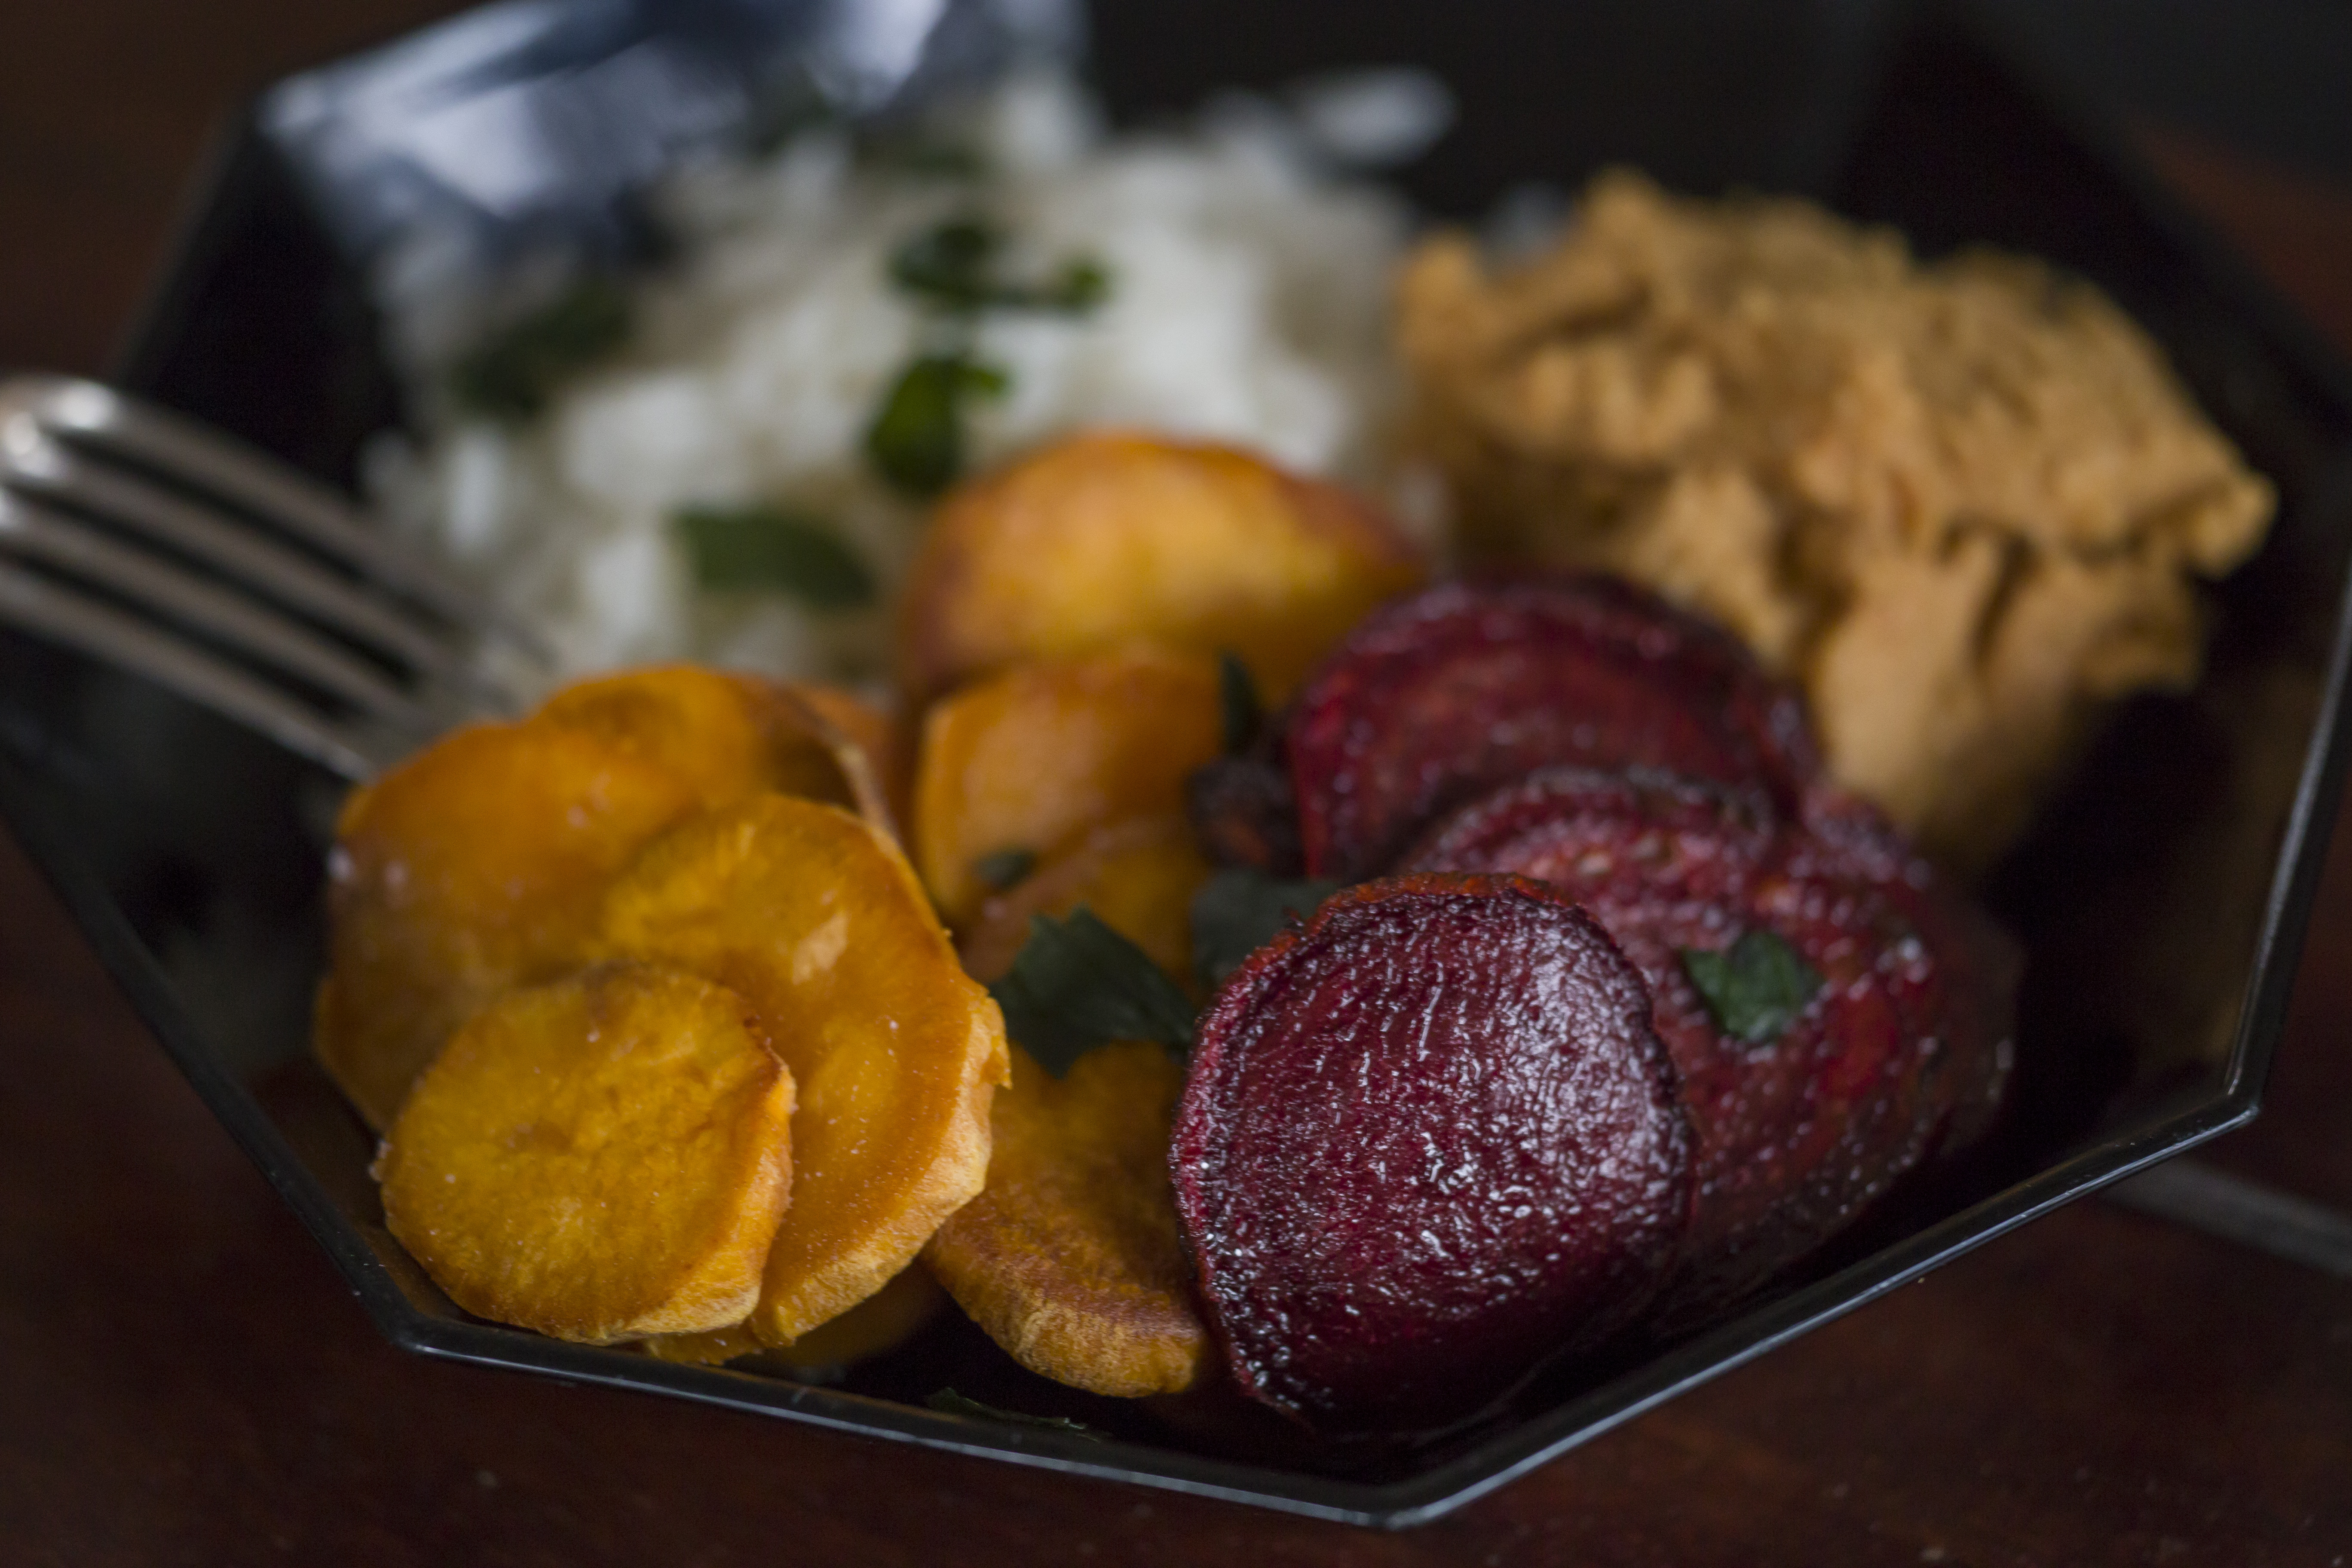
food, tableware, dishware, dish, ingredient, kitchen utensil, recipe, cuisine, meal, cutlery, plate, meat, fast food, beef, dinner, comfort food, fork, side dish, produce, brunch, garnish, strawberries, cooking, Household silver, lunch, red meat, supper, cruciferous vegetables, leaf vegetable, wild cabbage, la carte food, Irish food